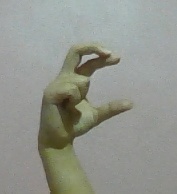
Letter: thal